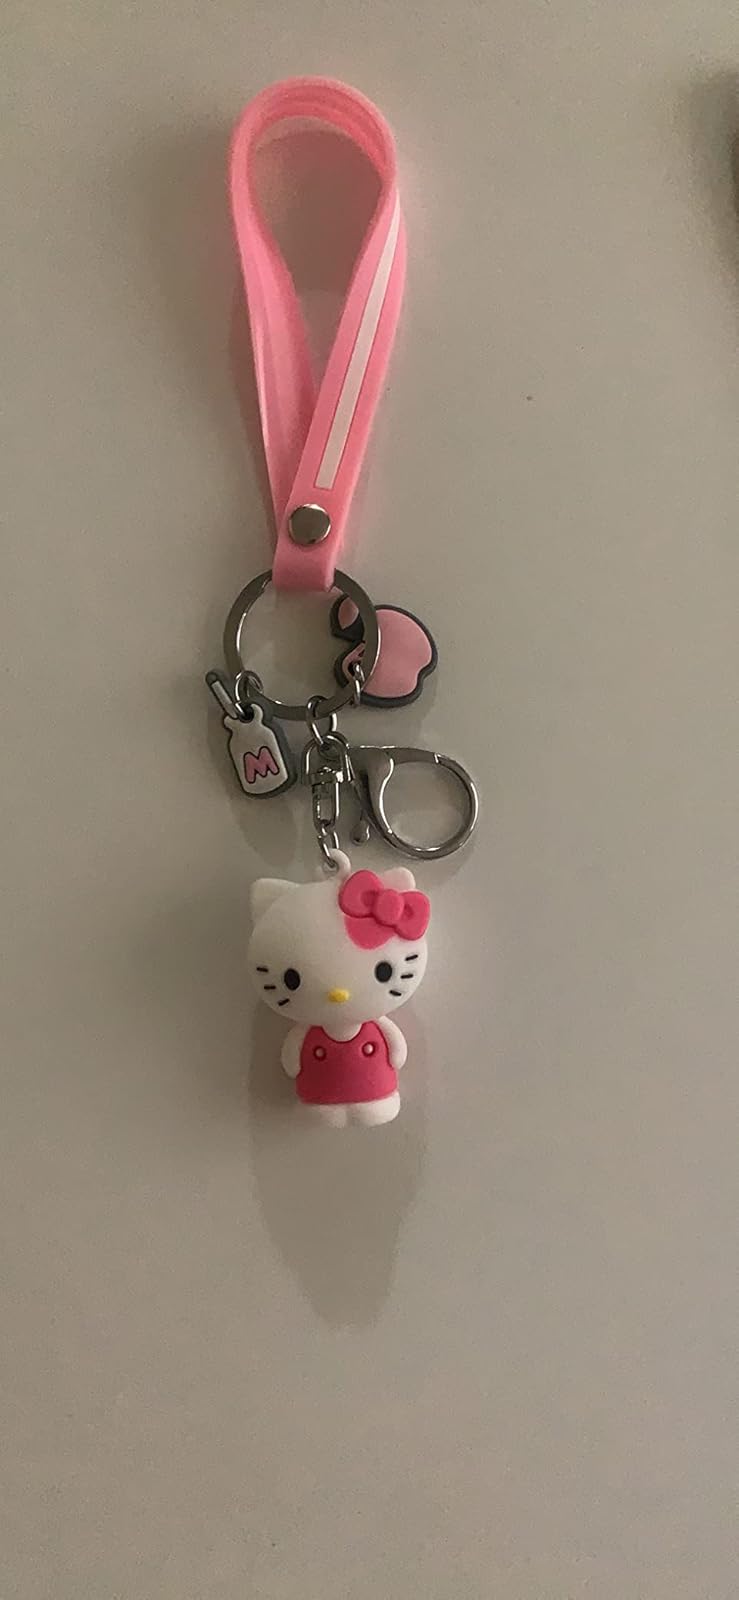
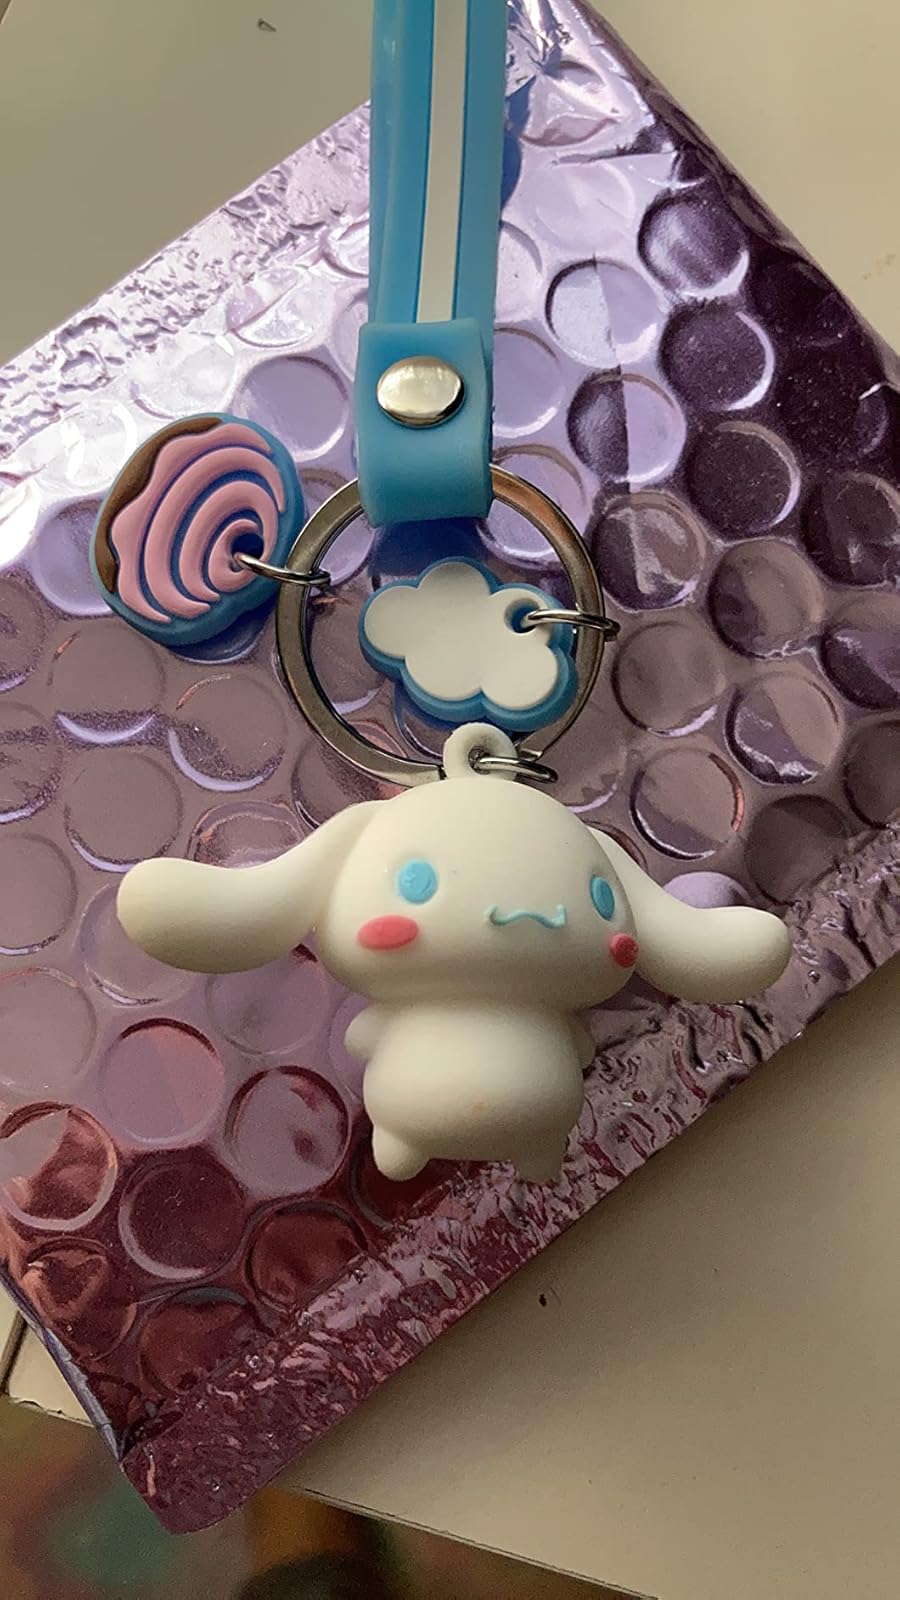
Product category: accessories_keychain
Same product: no